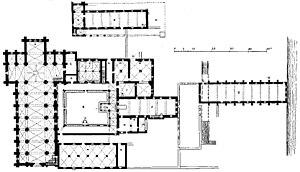
C. Enlart - Image illustrant le ""Plan de l’abbaye de Fossanova"" (dans: «